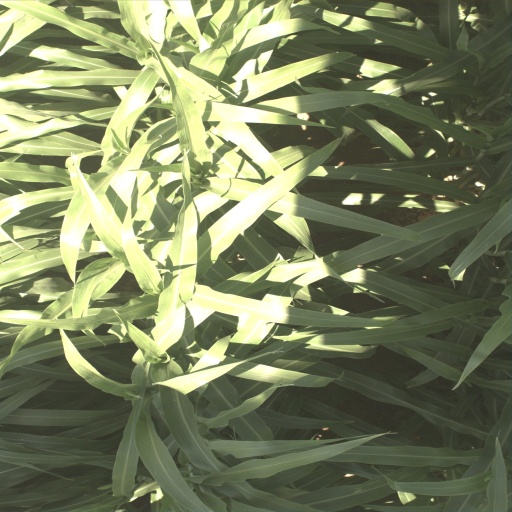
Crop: sorghum